Azerbaijani art

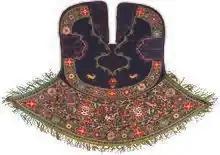
Azerbaijani Embroidery from Ganja

Azerbaijani rugs are a product of Azerbaijan, an ancient centre of carpet weaving. Azerbaijan has also been known since ancient times as a centre of a large variety of other crafts. Archaeological digs in the territory testify to well-developed agriculture, livestock raising, metalworking, pottery and ceramics, and carpet-weaving that date as far back as to the 2nd millennium BC. The development of carpet weaving grew after Ismail I's takeover of the Safavid dynasty.